1920 Louth flood

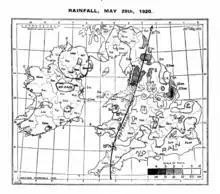
British Rainfall 1920 rainfall for 29 May 1920

In Louth the storm broke at about 2.00 p.m. on Saturday 29 May, and lasted for about 3 hours. A considerable area of the Wolds to the west of Louth saw over 100 mm of rain. 119.1 mm fell on 29 May at South Elkington a kilometre or so north west of the town. Extreme intense rainfall was confined to over the Lincolnshire Wolds. In Louth itself only 36 mm of rainfall fell, however to the west over the Wolds at Elkington 119 mm was measured, of which 116.6 mm. fell in 3 hours. Further west over the top of the wolds rainfall amounts could have been more. About south of this 102 mm fell in 2 hours at Hallington, but the gauge overflowed at this point so that the precise amount of the fall was lost. There is reason to think that it was at least as great as at Elkington. farther south, at Horncastle, 76 mm fell in 3 hours.